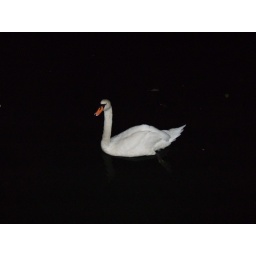
There were two white swans floating around near the bridge hoping that someone would throw them some food.